1986 Australian Drivers' Championship

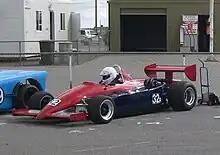
Graham Watson won the championship driving a Ralt RT4, similar to the example pictured above

Championship points were awarded on a 9–6–4–3–2–1 basis to the top six placegetters in each round. Each driver could count points only from his or her six best round performances.